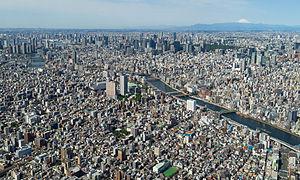
Le Japon, en forme longue l'État du Japon, en japonais Nihon ou Nippon et Nihon-koku ou Nippon-koku respectivement, est un pays insulaire de l'Asie de l'Est, situé entre l'océan Pacifique et la mer du Japon, à l'est de la Chine, de la Corée du Sud et de la Russie, et au nord de Taïwan. Étymologiquement, les kanjis qui composent le nom du Japon signifient « pays d'origine du Soleil » ; c'est ainsi que le Japon est désigné comme le « pays du soleil levant ».